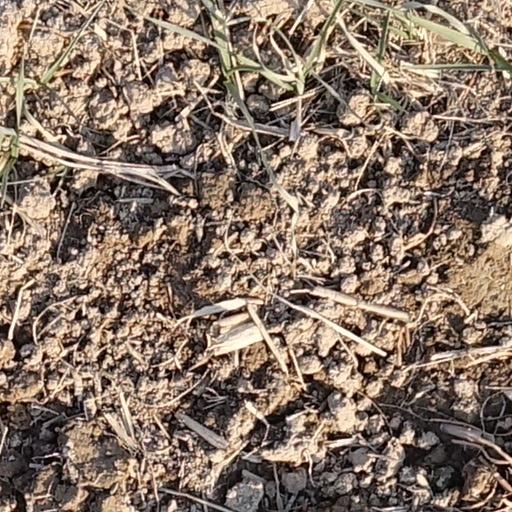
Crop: wheat